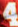
Number: 4